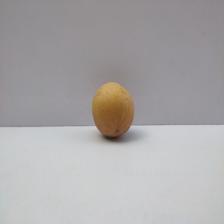
Size: Medium